Shannon McNally

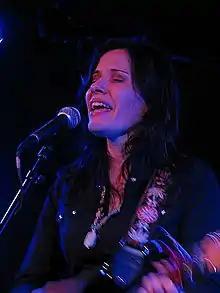
Shannon McNally at the Saint, Asbury Park, New Jersey, May 18, 2013

McNally was born in Hempstead, New York, on Long Island. While studying anthropology at Franklin and Marshall College, she began singing and playing guitar in small clubs. In 1997, after graduating and honing her skills on the streets of Paris as a busker, she got a contract with Capitol Records. She recorded her debut album, "Jukebox Sparrows" (Capitol, 2002), with Jim Keltner, Greg Leisz, and James Gadson. The album was not released at the time of its recording.